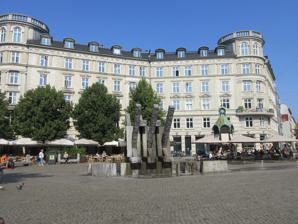
Building: Sankt Hans Torv
Country: Denmark
Year built: 1993
Public square in the Nørrebro district of Copenhagen, Denmark Sankt Hans Torv in August 2022. Sankt Hans Torv ( lit. ' St. John's Marketplace ' ) is a public square in the heart of the Nørrebro district of Copenhagen , Denmark . It is dominated by a large granite sculpture by Jørgen Haugen Sørensen and is known for its thriving café scene. St. John's Church , the largest and oldest church in Nørrebro, is situated just east of the square. Located close to the major shopping street Nørrebrogade and The Lakes , the square is a major junction in the area where the streets Blegdamsvej , Nørre Allé , Guldbergsgade , Elmegade, Fælledvej and Sankt Hans Gade meet. History King Frederik VII 's arrival for the consecration ceremony of St. John's Church in 1862 The square on an old postcard The square in the 1890s The site used to be part of Blegedam Common, one of the commons which used to surround Copenhagen when it was a fortified city. The square is located at the site where the cows that grazed the Blegdam Common as well as the adjacent Northn and Eastern Commons gathered for milking. Its status as an important junction goes back a long time. Blegdamsvej is one of the oldest roads in the area and Nørre Allé was established in the middle of the 19th century. Nørrebro's first church, St. John's , was built at the site in 1862 after the so-called Demarcation Line which restricted building activity outside Copenhagen's fortifications was moved to The Lakes. The site was for a while used as a cattle market. The square emerged towards the end of the century when the area was built over and developed into a dense, working-class neighbourhood. As traffic increased, it was reduced to a large road junction. Sankt Hans Torv today No. 30: The oldest building on the square, dating from 1851 but expanded in 1861 The current square was established in 1993 as part of an urban renewal programme which sought to prompt the ongoing gentrification of the area. It was designed by Sven-Ingvar Andersson and Henrik Pøhlsgaard for City Architect Otto Käszner and completed in 1993. The project concentrated traffic along three sides and created a slightly undulating public space with granite paving. The square is lined with cafés. French-style  Cafe Sebastopol (No. 32) has been located on the square since 1994. Kaffeplantagen, a local chain of coffee houses, opened its first branch at No. 3 in 2004. Notable buildings and residents The square is dominated by a large property with a concave facade flanked by two projecting, rounded corners, which occupies the space between Nørre Allé and Guldbergsgade. The oldest building on the square is the Sankt Hans Gade School. It was built in 1851 yp frdohm nu Peter Christoph Hagemann and was later adapted by Theodor Sørensen in 1862 as witnessed by an inscription on the facade. The school closed in 1984. Panorama The Bernstorff Palace Gardens See also Wikimedia Commons has media related to Sankt Hans Torv . Blågårds Plads De Gamles By Blegdamsvej References